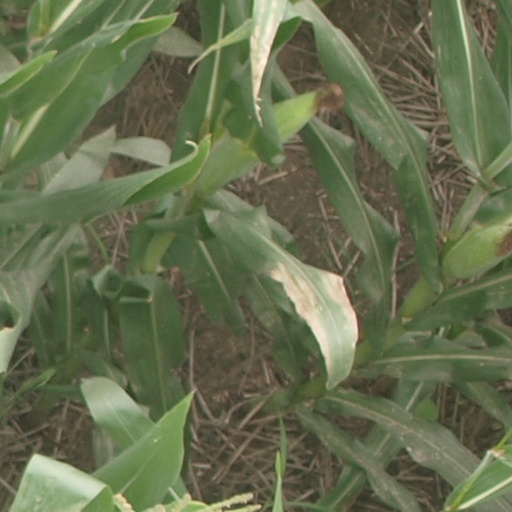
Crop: maize; corn